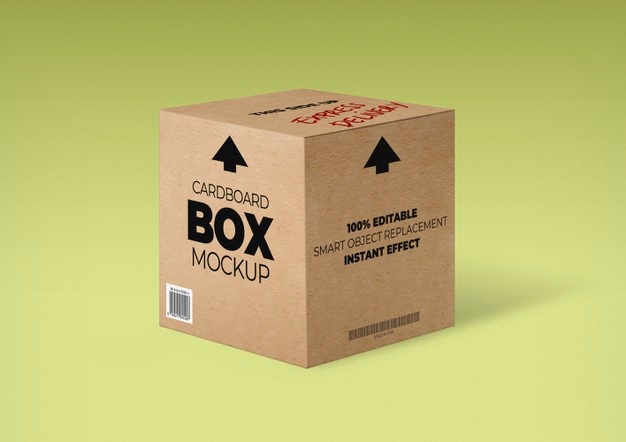
Label: cardboard